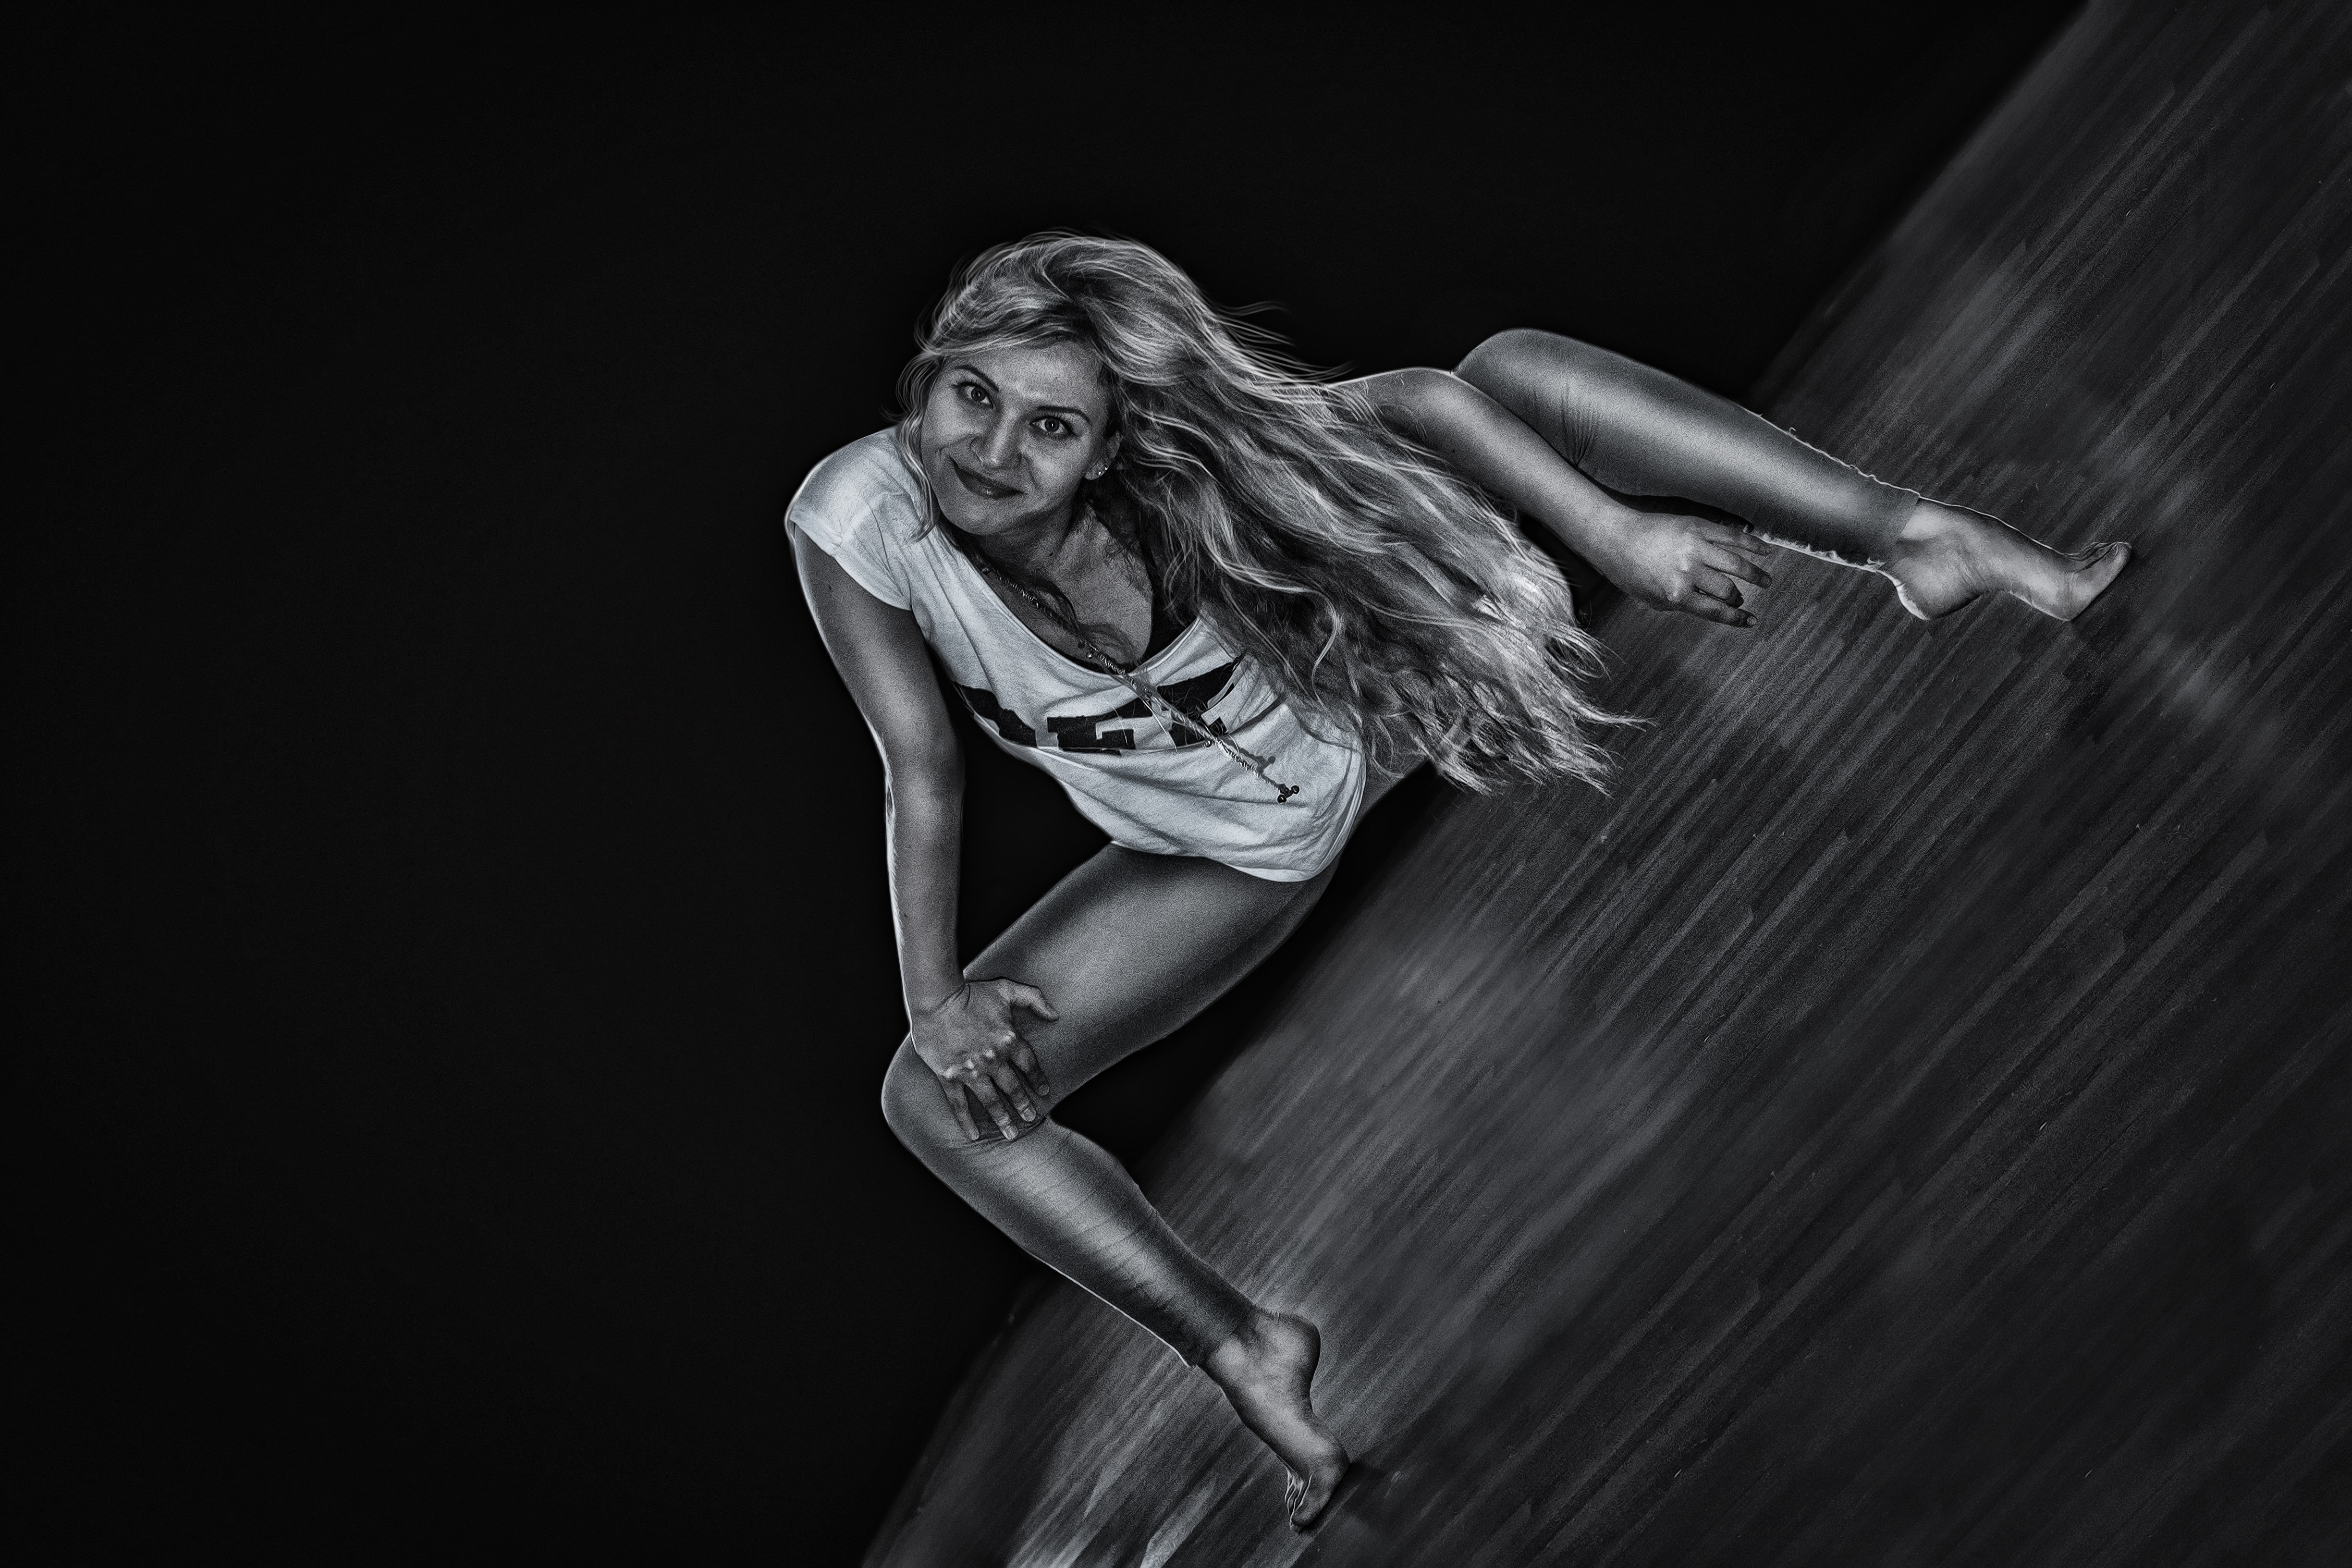
black and white, girl, woman, photography, dance, model, darkness, black, monochrome, smile, shirt, performance art, beauty, parquet, entertainment, performing arts, photo shoot, choreography, monochrome photography, human positions, art model, modern dance, concert dance